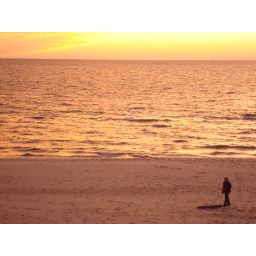
i was intrigued by the lone man walking the beach on a cold autumn evening....